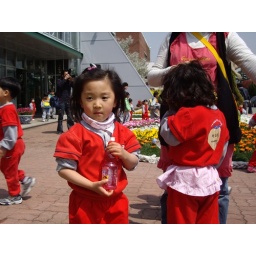
girl in red